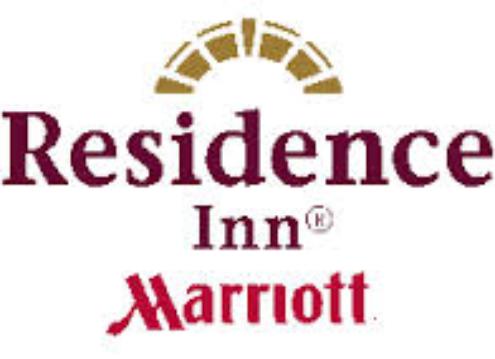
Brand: Marriott International
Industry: Others